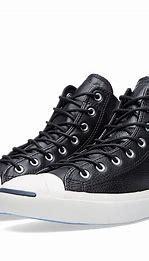
Brand: Converse
Model: Jack Purcell